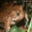
Label: frog